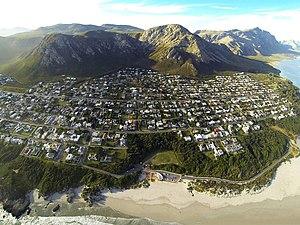
Hermanus est une commune, un port et une station balnéaire d'Afrique du Sud située dans la province du Cap-Occidental sur la côte sud.